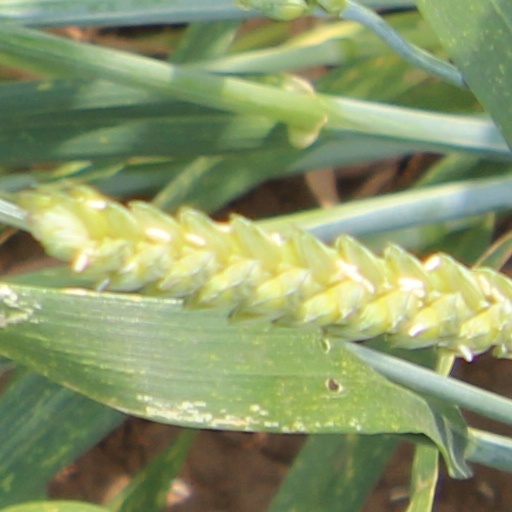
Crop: wheat